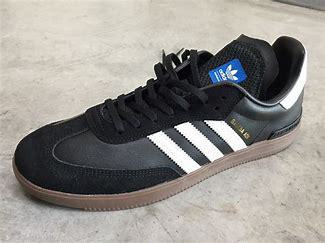
Brand: adidas
Model: Sambarose Skate